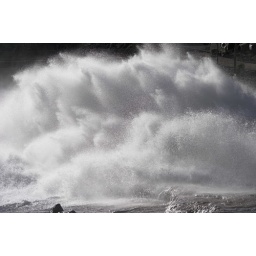
After the scour jets into the rocks below the dam, the water sprays up in a plume (Colin-Terry_20050909a_0032_R529)